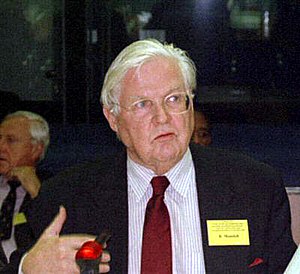
Sveriges Riksbanks pris i økonomi / Prismodtagere
Sveriges Riksbanks pris i økonomisk videnskab til Alfred Nobels minde, også kaldet Nobelprisen i økonomi, er en pris for enestående bidrag til den økonomiske videnskab. Den anses for at være den mest prestigefyldte pris indenfor økonomisk forskning.